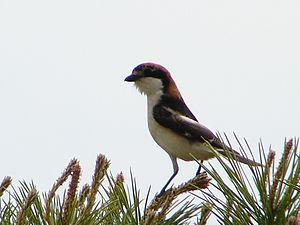
La Pie-grièche à tête rousse est une espèce de passereau de la famille des Laniidae. C'est un oiseau aisément reconnaissable à son plumage contrasté.